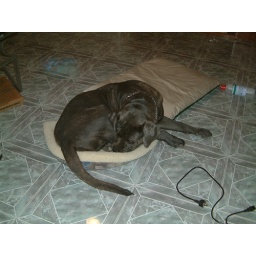
Sheila in the cat bed